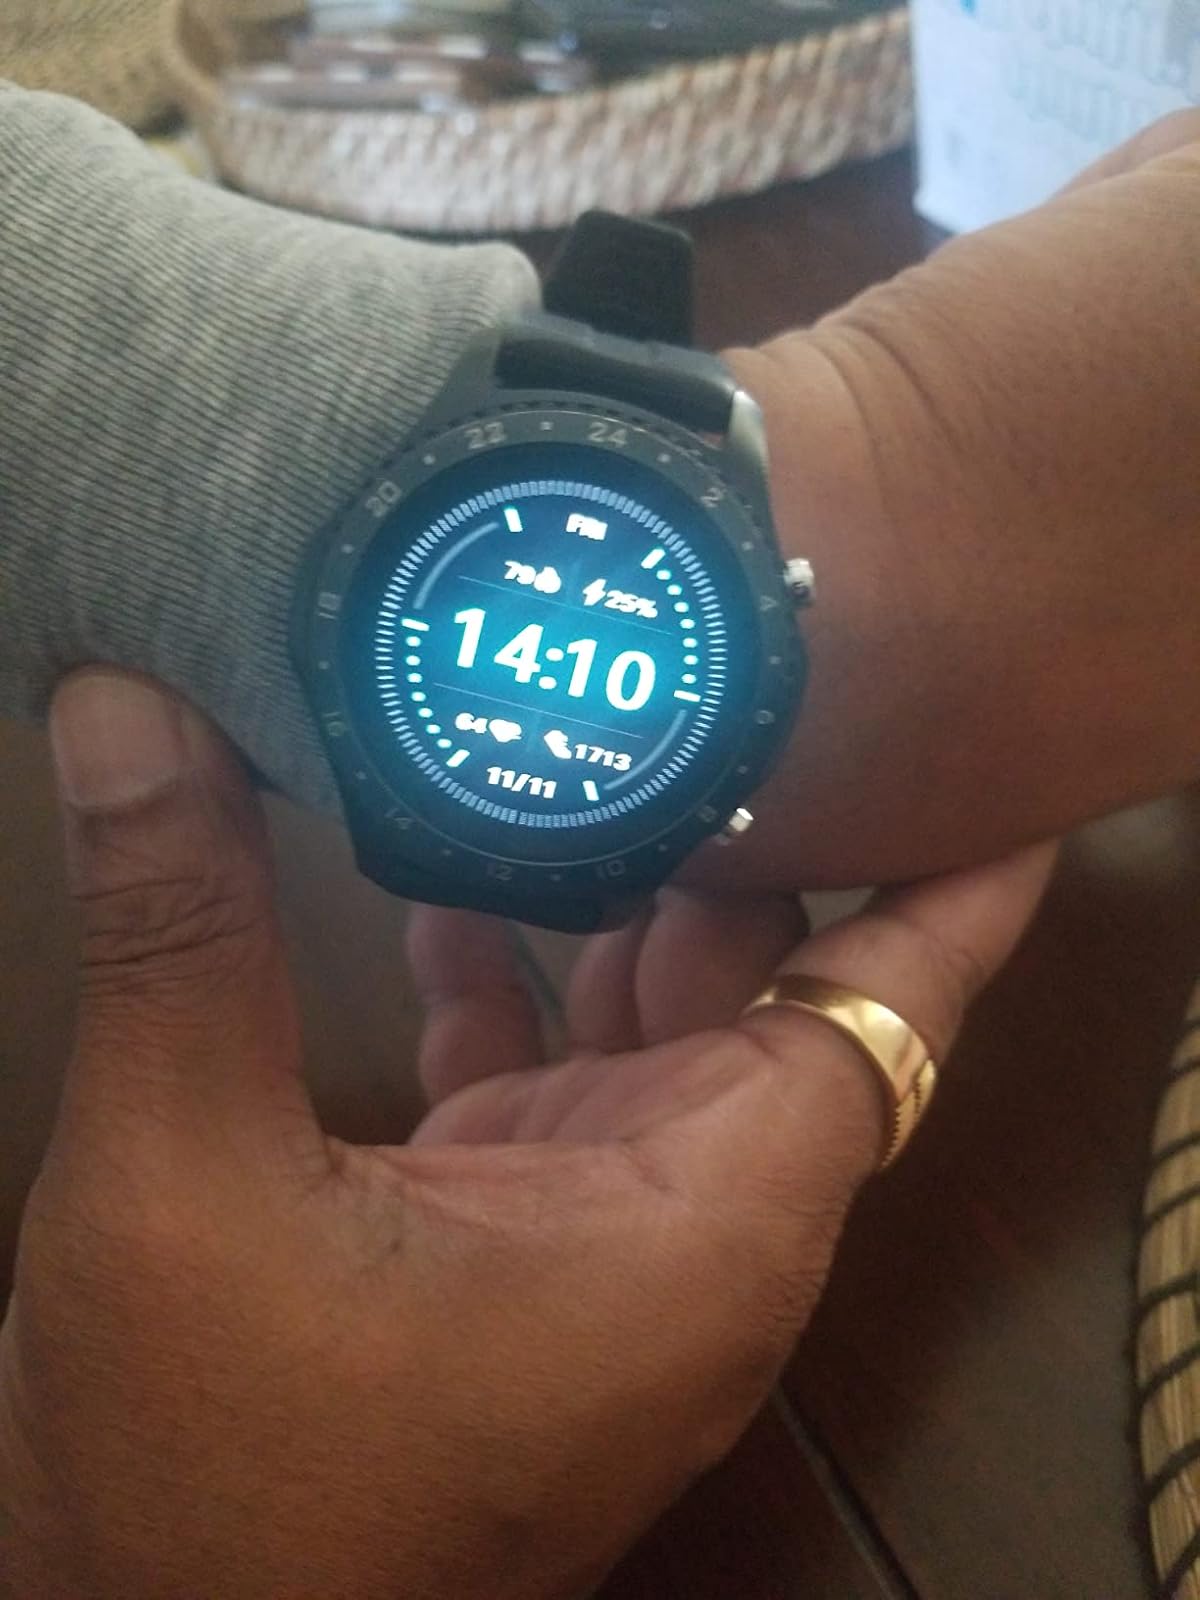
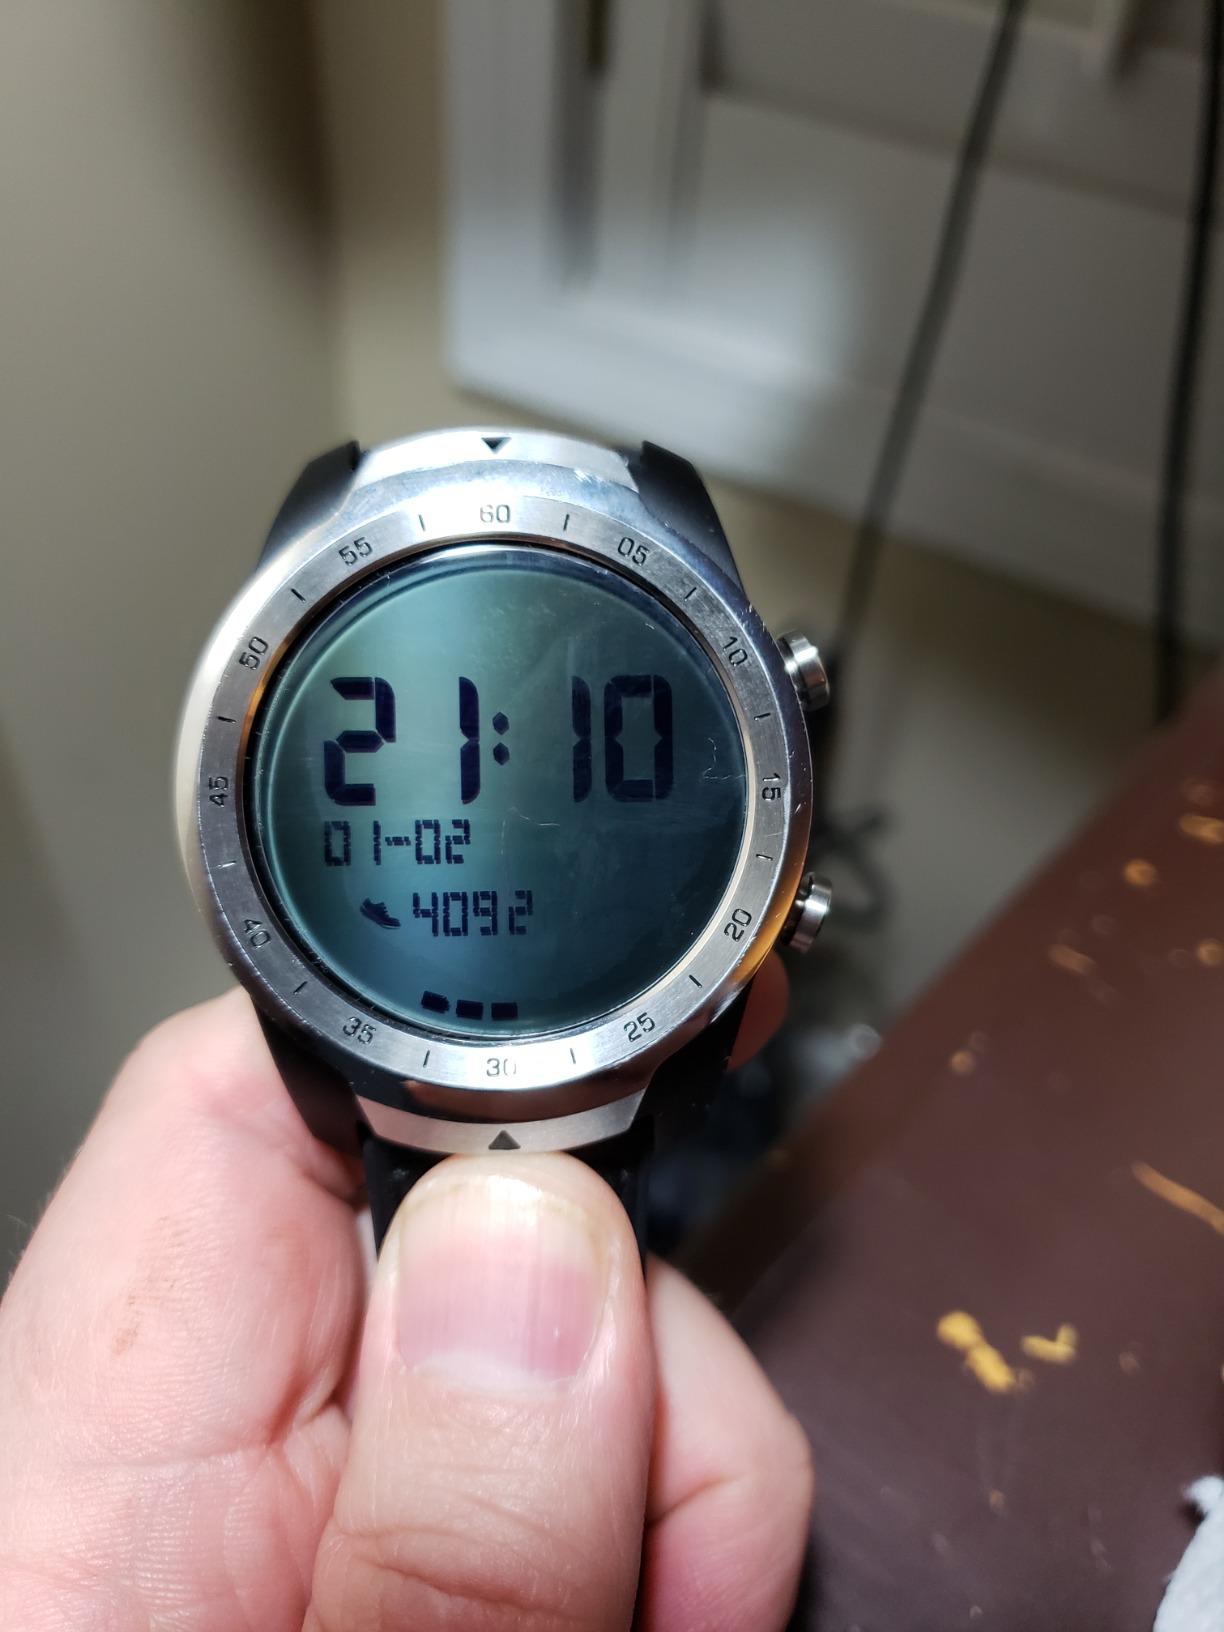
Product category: smartwatch
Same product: no